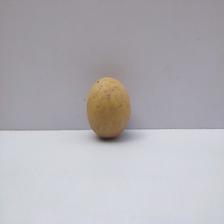
Size: Medium